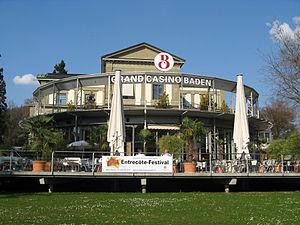
Un kursaal, mot tiré de l'allemand et signifiant « salle de cure », est un bâtiment de loisirs, typique de l'architecture du Nord de l'Europe du XIXᵉ siècle, souvent bâti dans les stations thermales puis, plus tardivement, dans les stations de bord de mer, dont il est, avec le centre de soins, l'élément le plus représentatif.